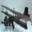
Label: airplane